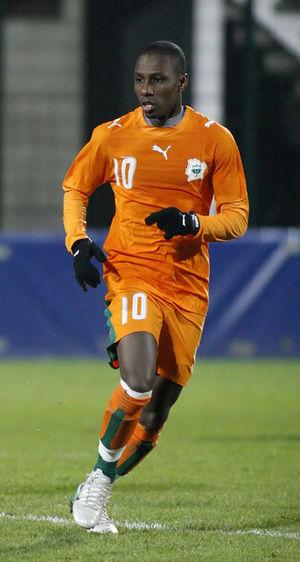
Gilles Yapi-Yapo est un footballeur ivoirien, né le 30 janvier 1982 à Abidjan. Il évolue actuellement au poste de milieu de terrain au FC Zurich.